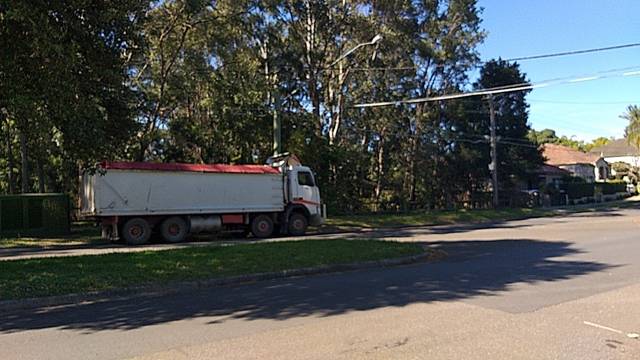
Region: Australia
Coordinates: -33.814, 151.112